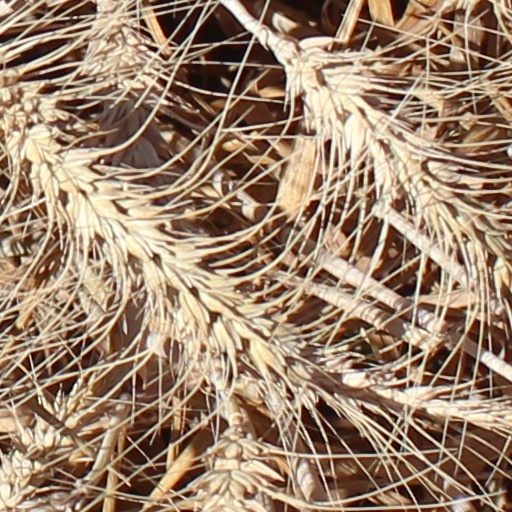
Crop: wheat